Cities XXL

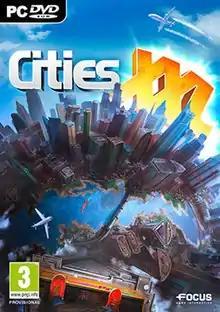

Cities XXL is a city-building computer game developed by Focus Home Interactive as a sequel to their earlier game "Cities XL Platinum". The game allows players to design, build, and manage cities.